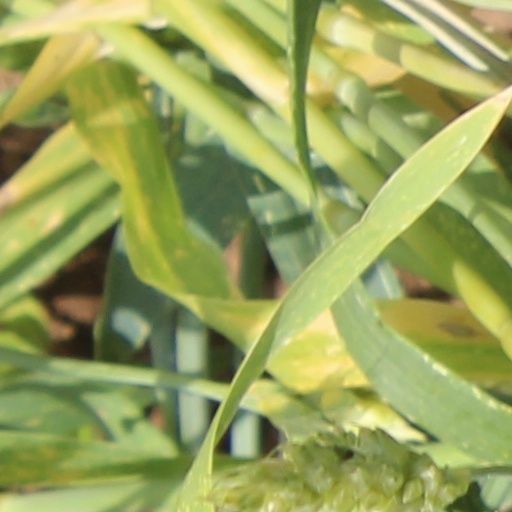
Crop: wheat